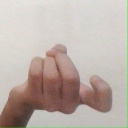
अक्षर: ज